Griswold Civic Center Historic District

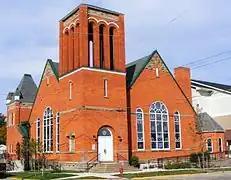

The Griswold Civic Center Historic District is a small historic district containing eight civic and religious buildings, roughly bounded by Hubbard, Walnut, and Trowbridge Streets, in Allegan, Michigan. It was added to the National Register of Historic Places in 1987.